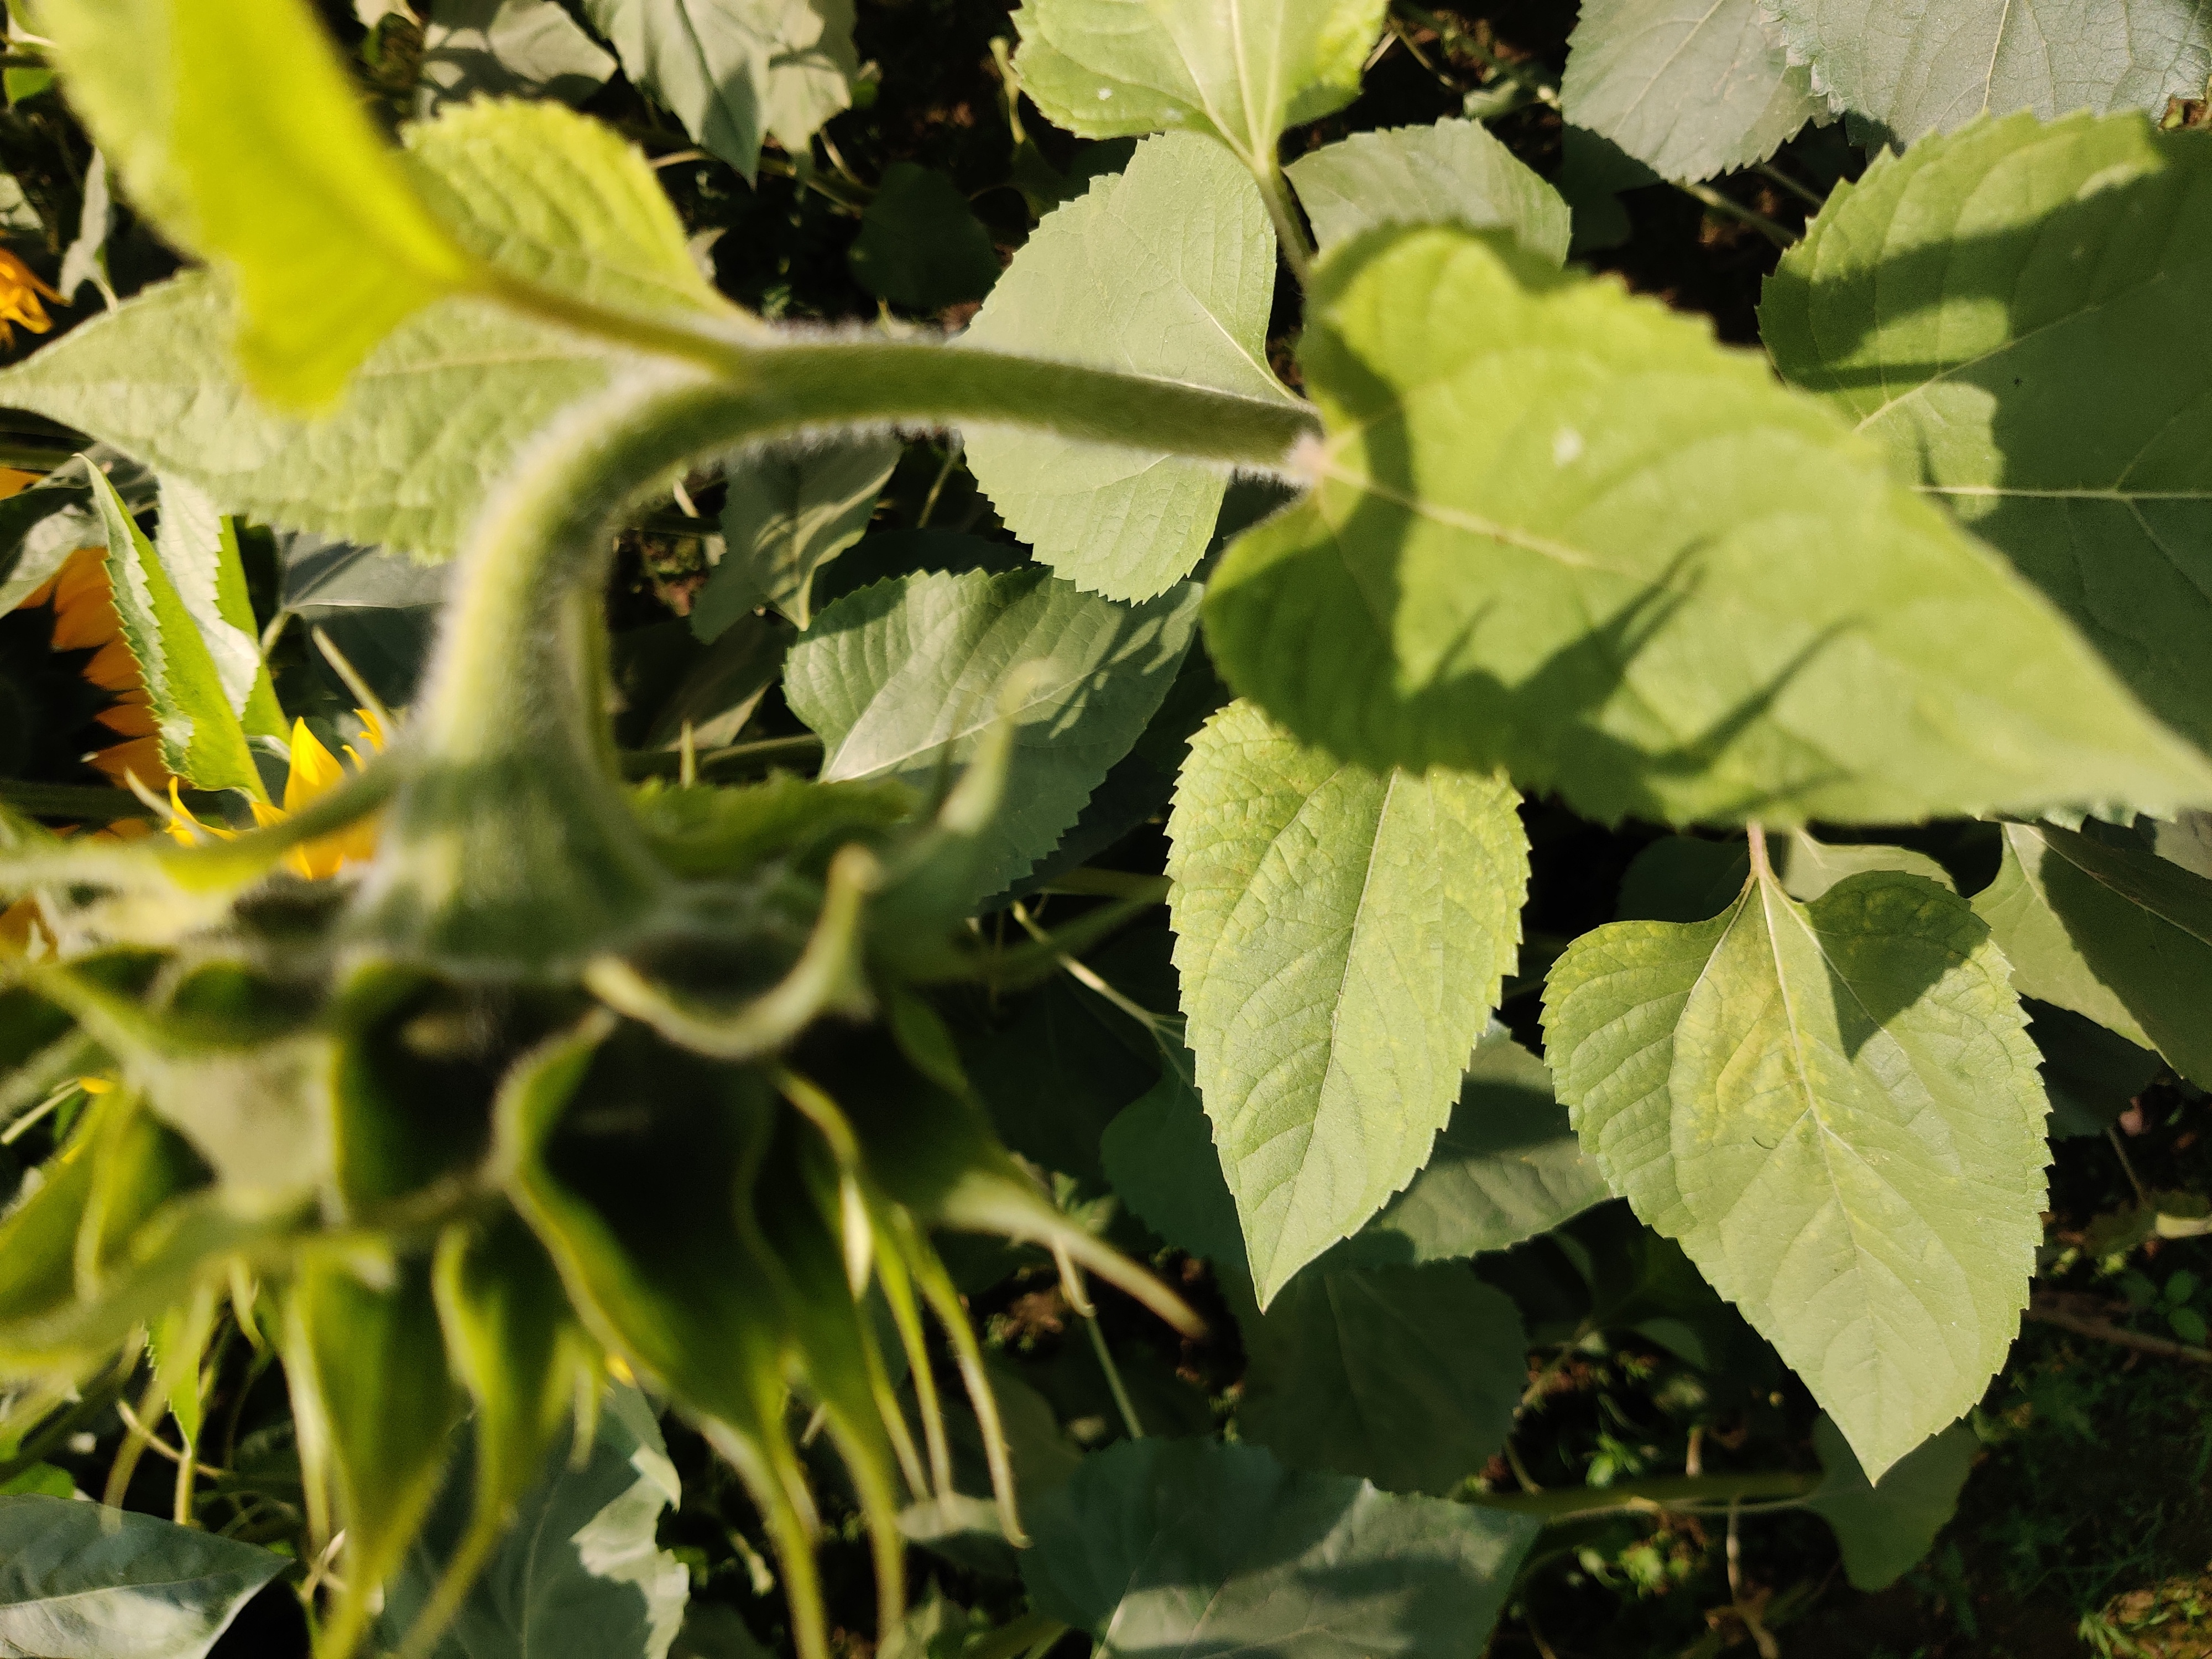
Label: Fresh_leaf